Ferdinand von Wright

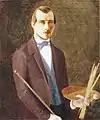
Self-portrait, 1849–52

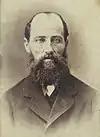
Portrait photograph from the 1880s

In 1852, he and his brothers went to Helsinki, where he set up a studio and began painting more detailed scenes, rather than individual animals. Six years later, he took a trip to Dresden, where he spent two months studying with the noted animal painter Johann Siegwald Dahl (1827-1902). He then travelled to the Swedish island of Orust with Wilhelm, staying for a year.